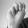
ASL letter: M